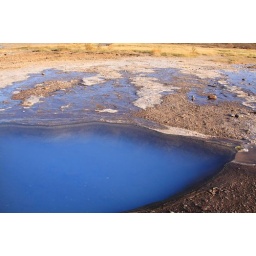
The hot water in the spring and the minerals it contains gave the water a beautiful blue colour